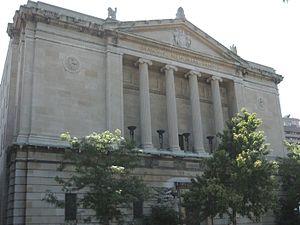
La franc-maçonnerie au Canada est active depuis le début du XVIIIᵉ siècle. Depuis son implantation elle se développe principalement dans le courant de la franc-maçonnerie anglo-saxonne.
La Grande Loge du Québec en typographie maçonnique, fondée le 20 octobre 1869, est la plus ancienne obédience maçonnique du Québec. Elle est issue de la Grande Loge provinciale du Canada, installée un siècle plus tôt, en 1759. La devise de l'obédience est : Audi, Vide, Tace. Qui signifie en français : Entends, vois et tais-toi.